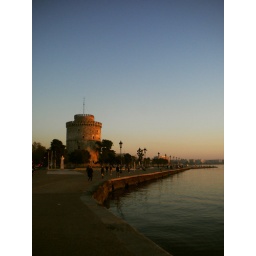
white tower in thessaloniki!